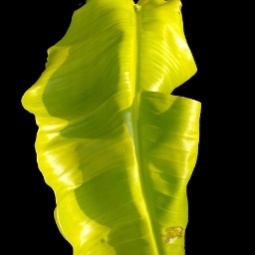
Label: Sulphur